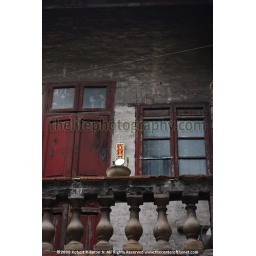
The back of an old cantonese house , balcony with a plant in a b